Irene Cara

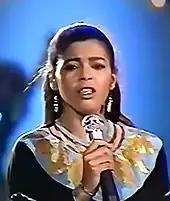
Cara in 1983

In 1980, she briefly played the role of Dorothy in "The Wiz" on tour, in a role that Stephanie Mills had portrayed in the original Broadway production. Coincidentally, Cara and Mills had shared the stage together as children in the original 1968 Broadway musical "Maggie Flynn", starring Shirley Jones and Jack Cassidy, in which both young girls played American Civil War orphans.